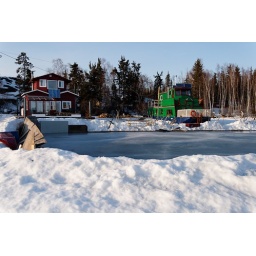
Spring Melt around the house boats